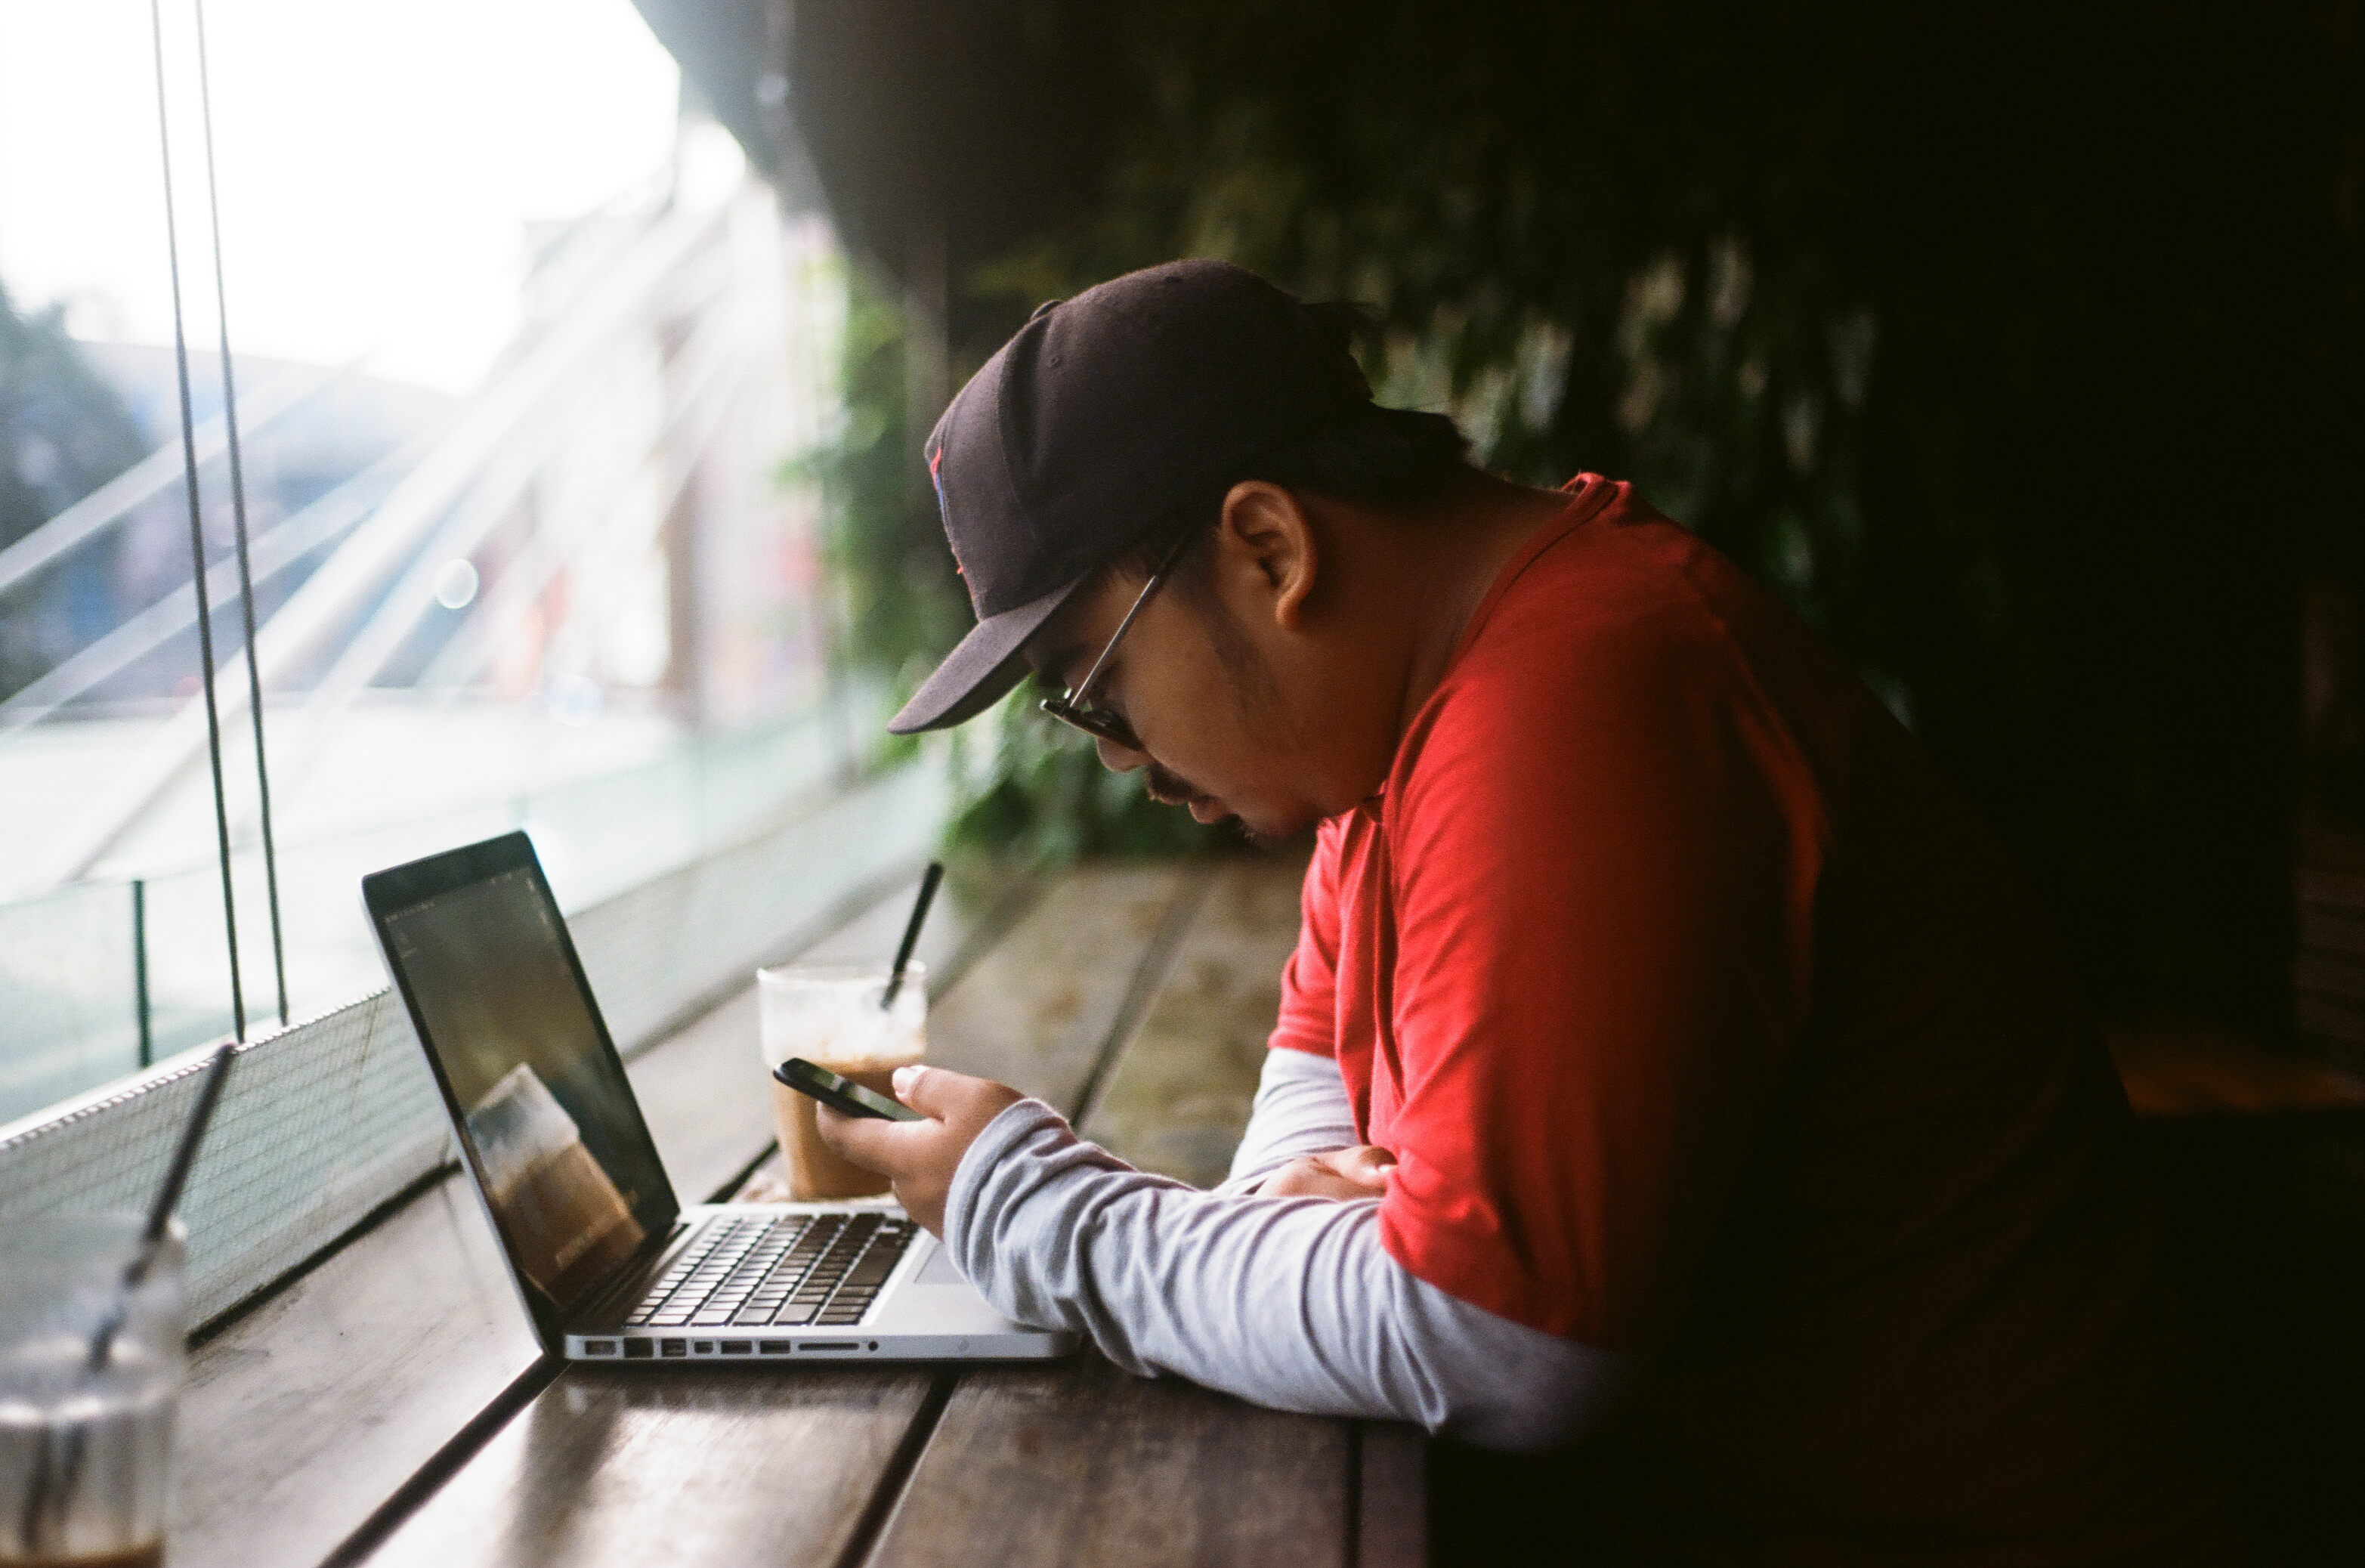
man, person, conversation